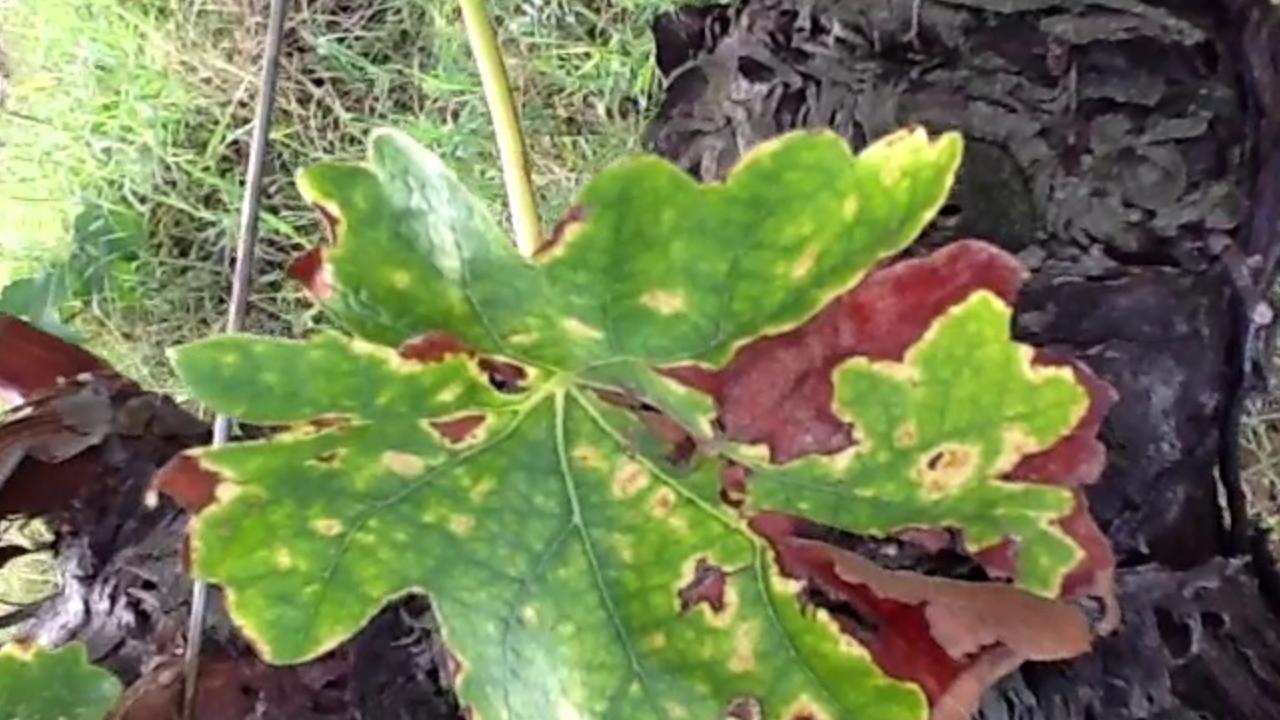
Label: esca